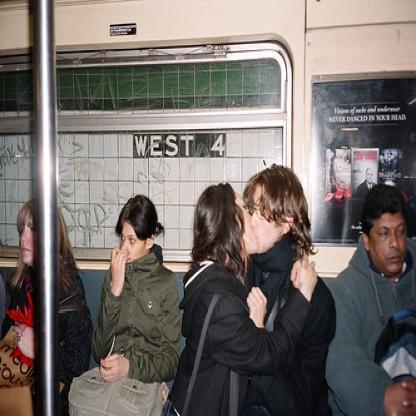
Scene: Indoor